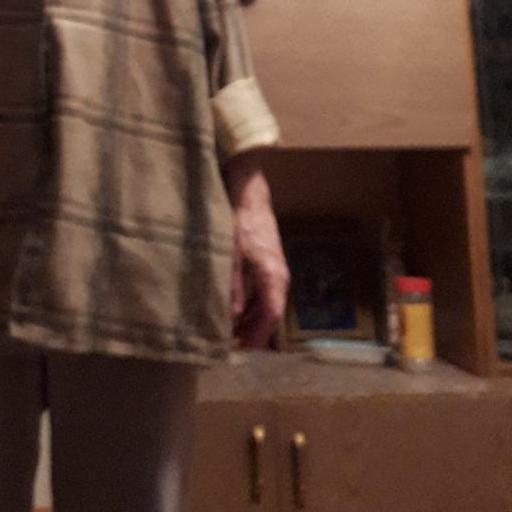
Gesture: no_gesture